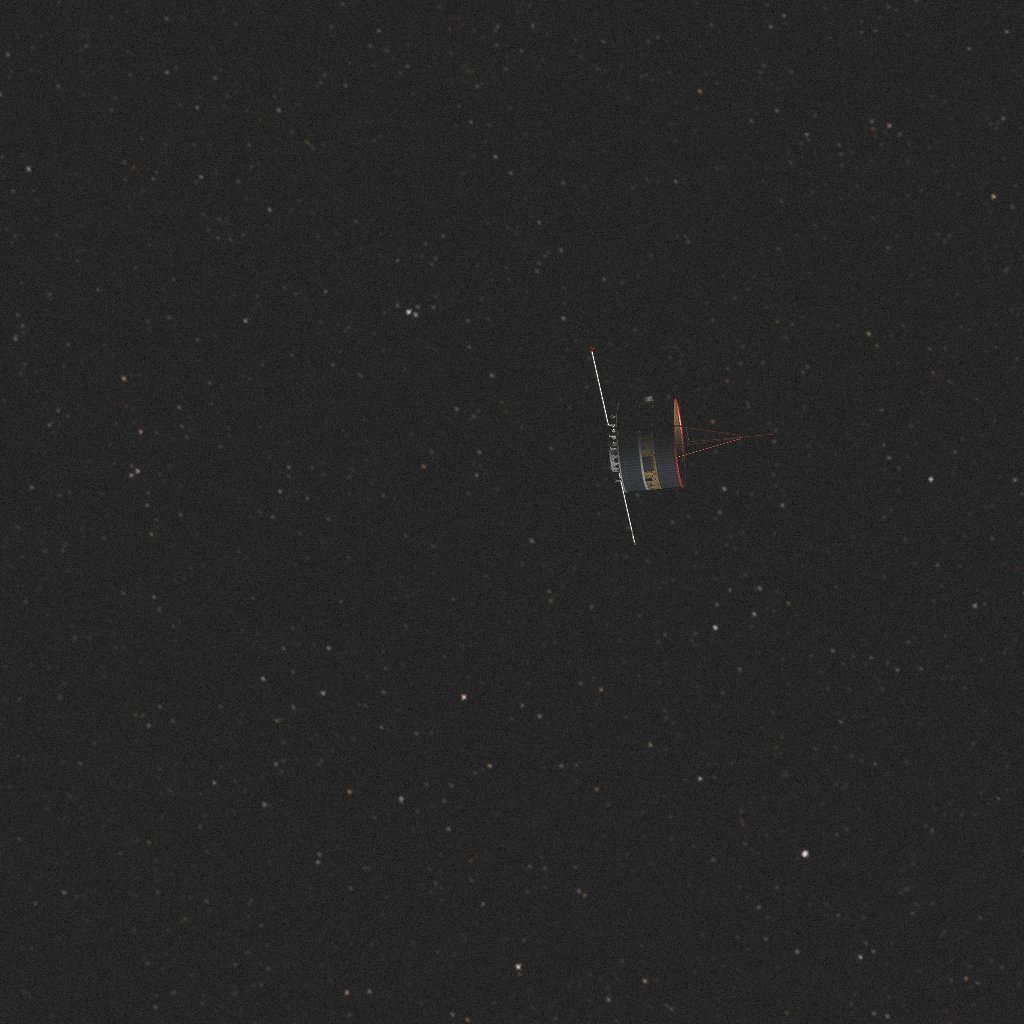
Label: double_star